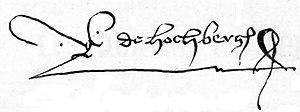
Rodolphe IV de Bade-Sausenberg ou Rodolphe IV de Hochberg est le fils du margrave Guillaume de Bade-Hachberg-Sausenberg et de son épouse Elisabeth de Montfort-Bregenz. Rodolphe IV est margrave de Hachberg-Sausenberg à partir de 1441, et comte de Neuchâtel à partir de 1447.